Eurasian beaver

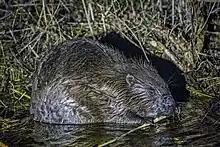
in the Narew River, Poland

The Eurasian beaver (Castor fiber) or European beaver is a species of beaver widespread across Eurasia, with a rapidly increasing population of at least 1.5 million in 2020. The Eurasian beaver was hunted to near-extinction for both its fur and castoreum, with only about 1,200 beavers in eight relict populations from France to Mongolia in the early 20th century. It has since been reintroduced into much of its former range and now lives from Western, Southern, Central and Eastern Europe, Scandinavia, Russia through China and Mongolia, with about half the population in Russia. It is listed as least concern on the IUCN Red List.